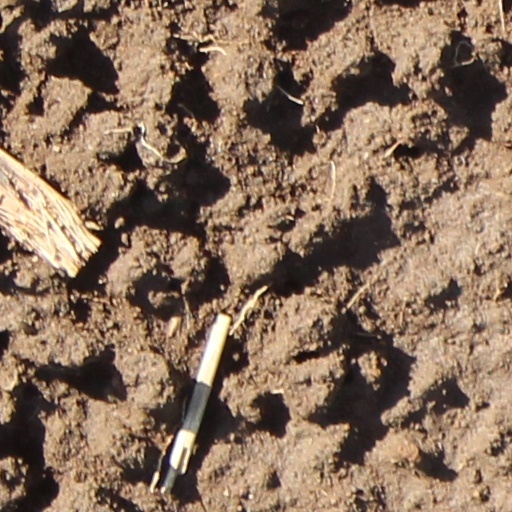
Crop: wheat